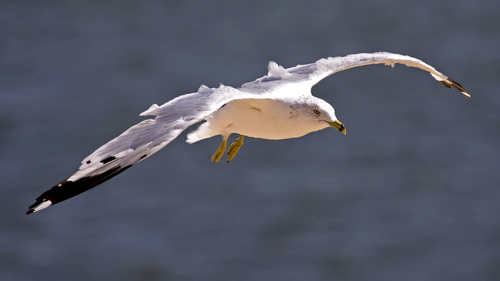
the bird is white with black tips on the wings and yellow feet.
this beautiful bird has a white belly and breast, blue wings with white wingbars. with yellow tarsus and feet.
the bird is white with black detail on the wings and yellow feet.
this bird is white with black wings and has a long, pointy beak.
a medium white bird, with a yellow feet, yellow hooked beak, large wingspan, and gray and black wings.
this bird has feathers that are black and has a white belly
this is a large mostly white bodied bird with grey and black wings.
this bird is white with black on its wings and has a long, pointy beak.
this bird has wings that are white and has a yellow bill
this bird has a white crown, grey primaries, and a white belly.
Species: Ring Billed Gull